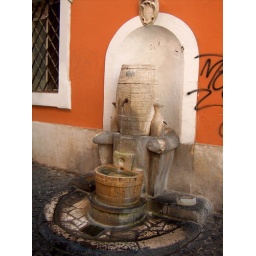
There are fountains, or at least spouts, on almost every street corner in Rome, and the water is excellent.